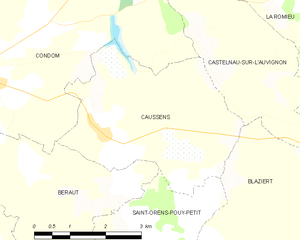
Caussens est une commune française située dans le département du Gers, en région Occitanie.